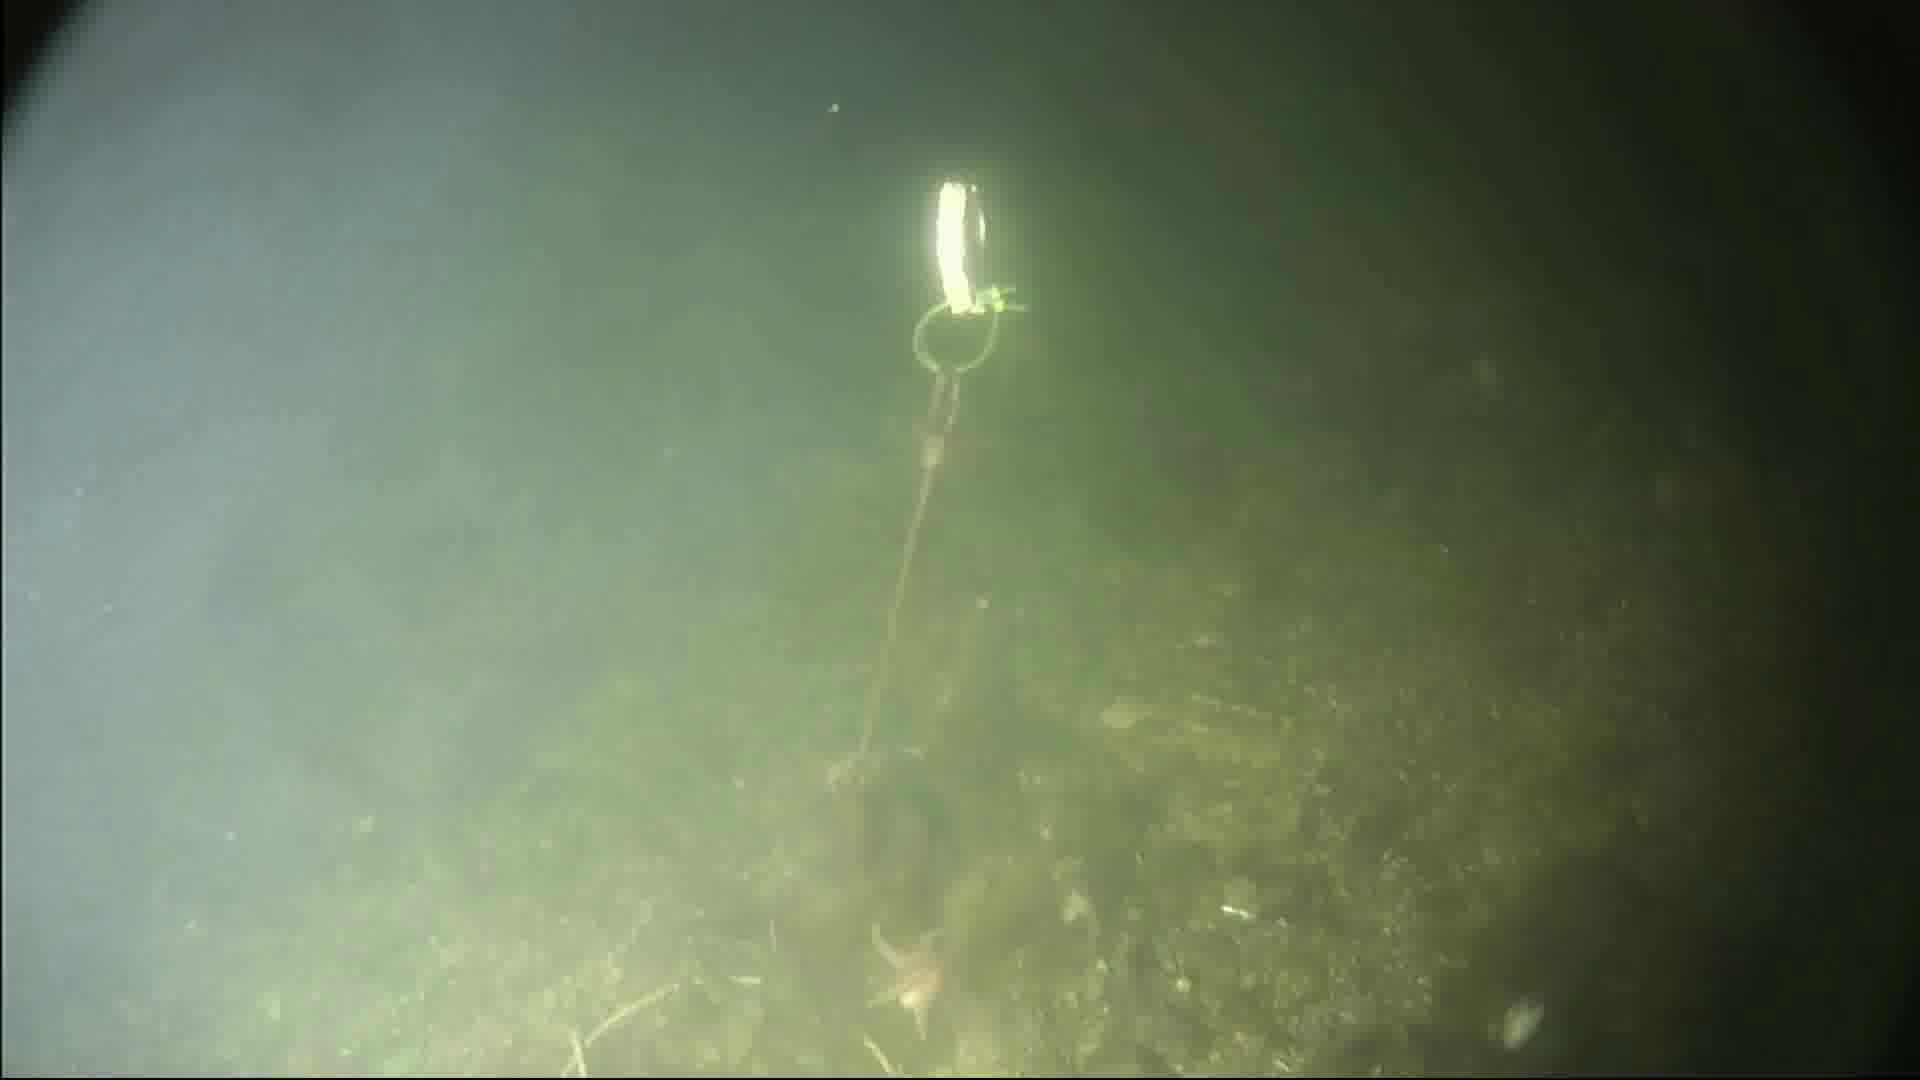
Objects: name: starfish